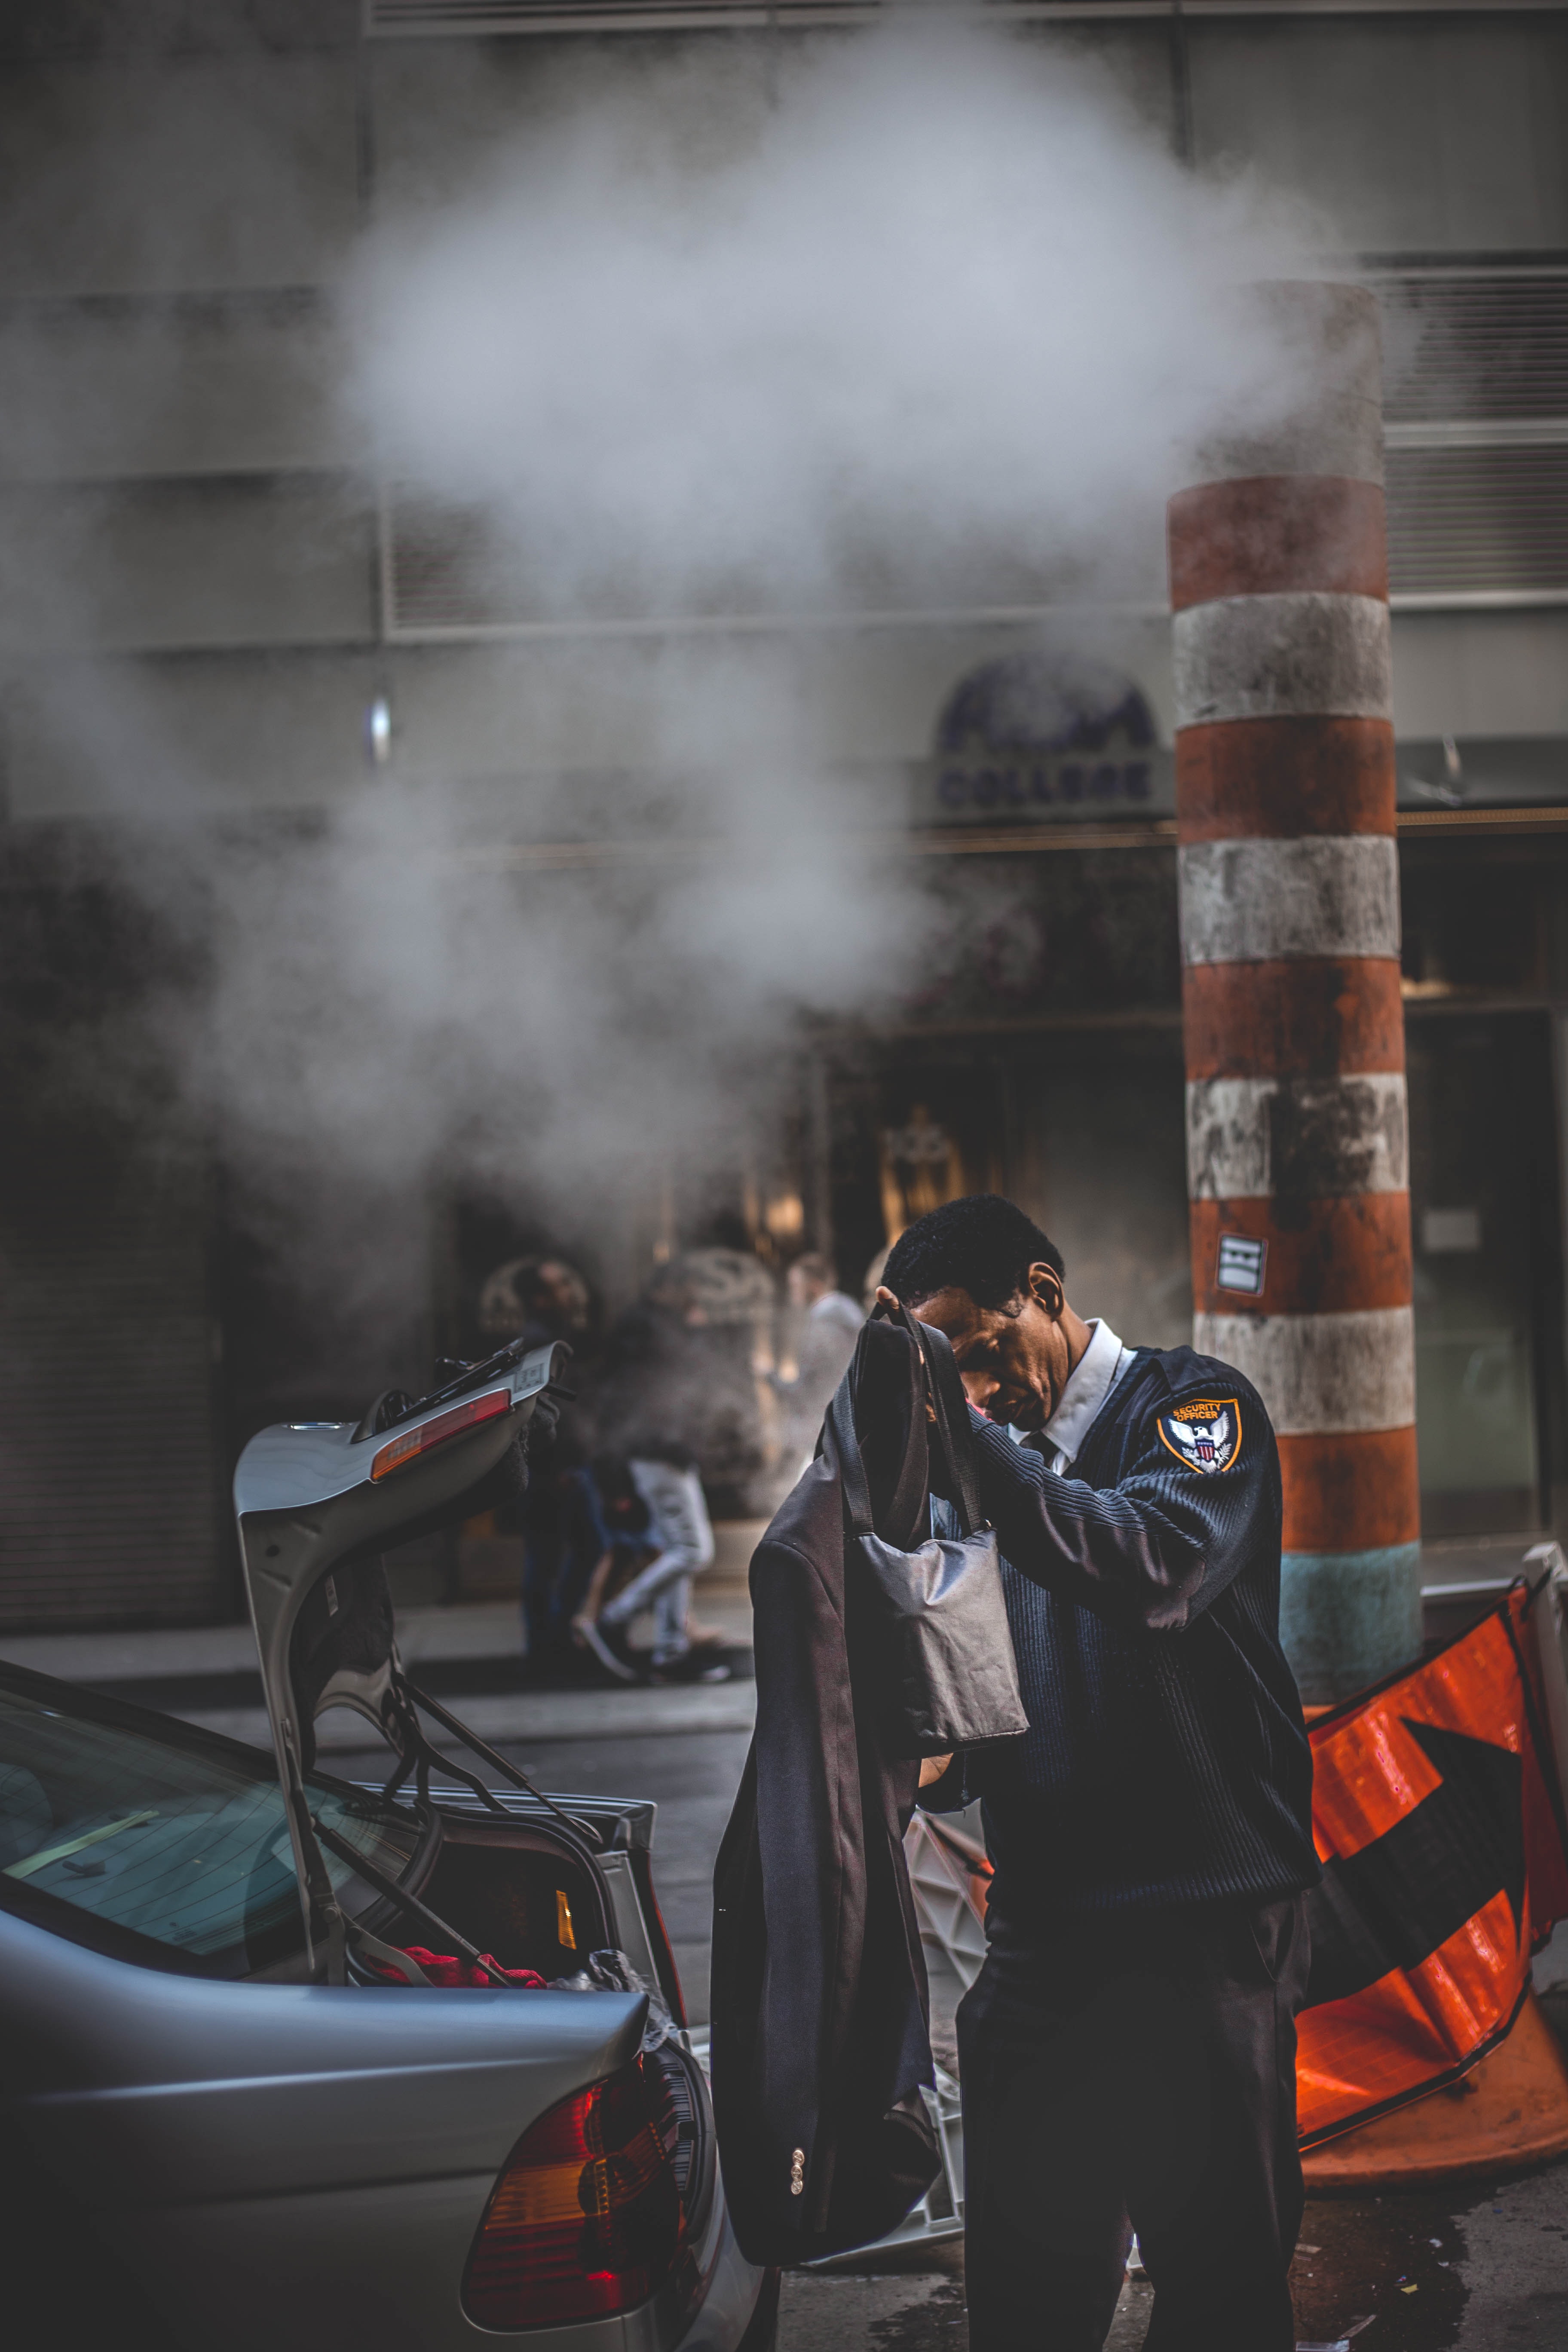
smoke, car, fire, vehicle